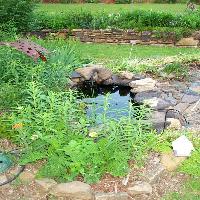
Weather: cloudy or overcast